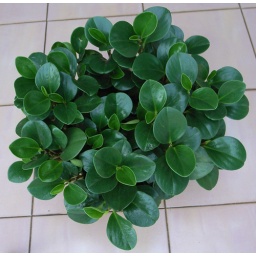
This plant is mostly planted in flower pot.